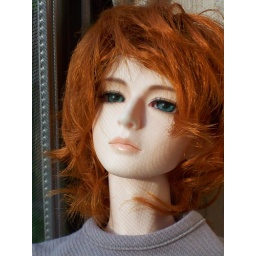
October in the bedroom window